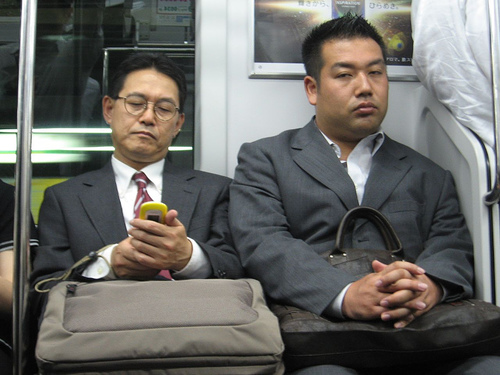
Two Asian men sitting on a train next to one another and holding briefcase bags on their laps.

there are two men sitting next to each other on a train

a couple of men in suits ride on a train car